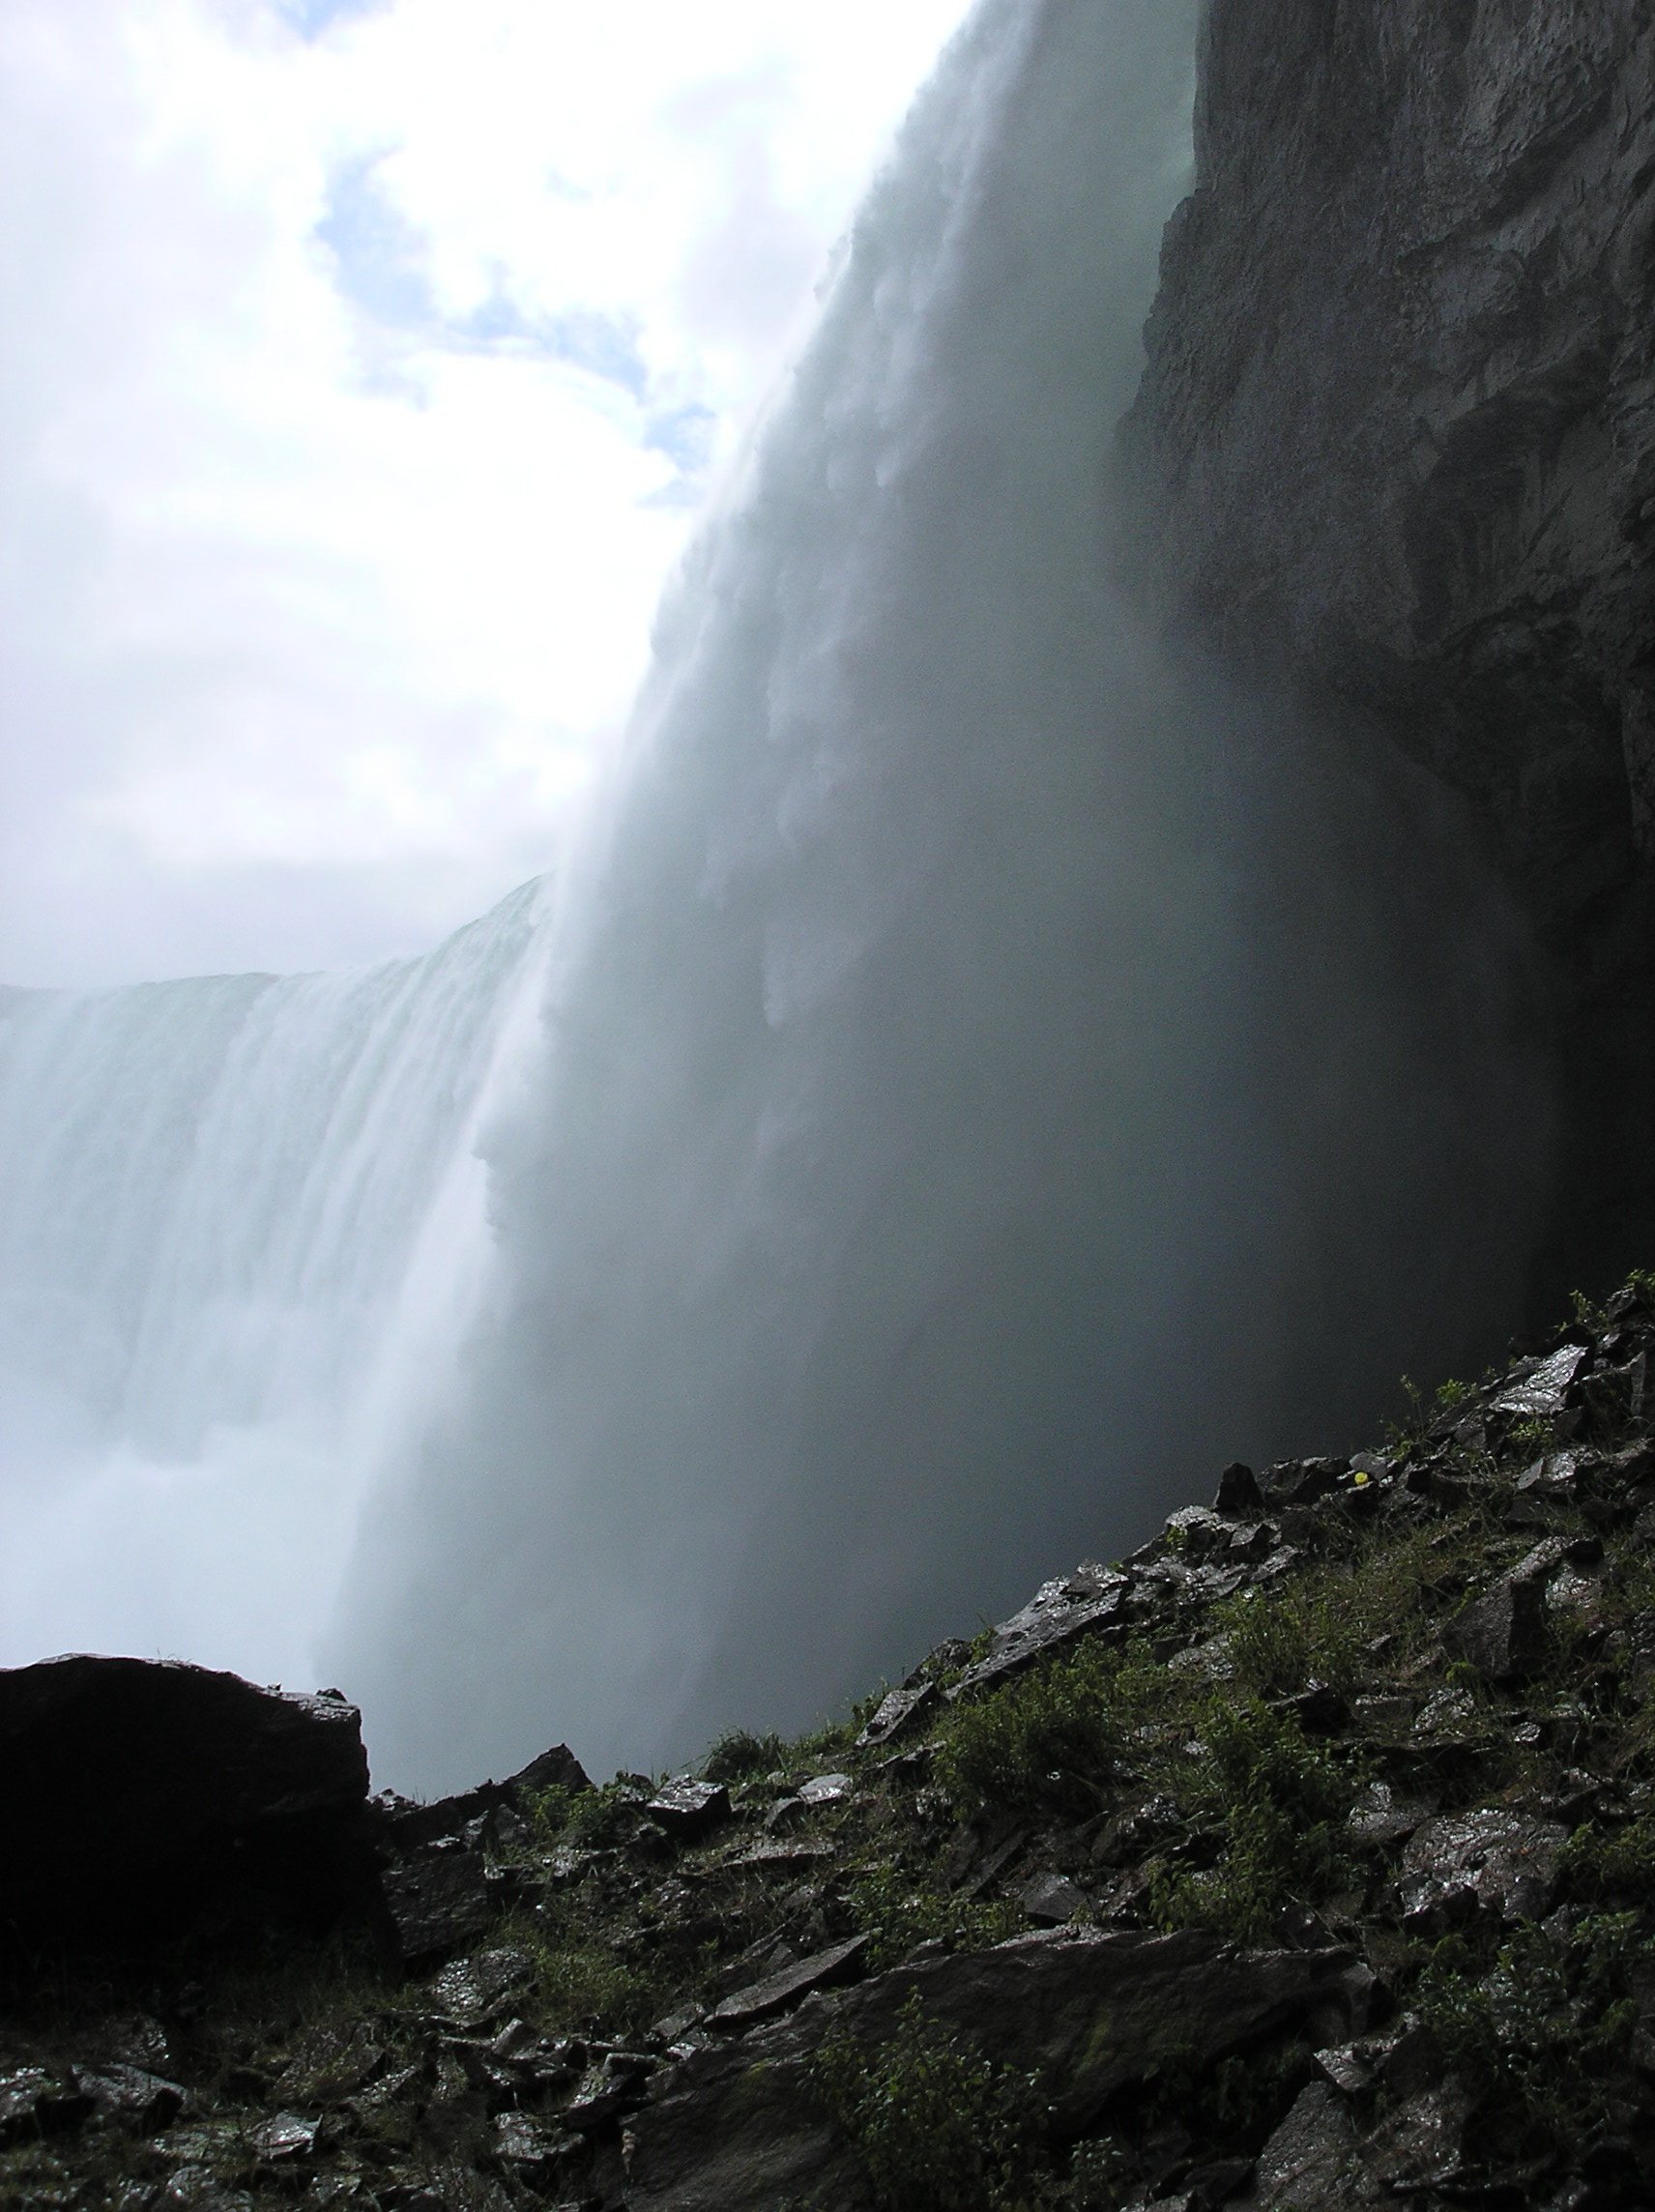
waterfall, mountain, mist, wet, flow, closeup, behind, body of water, falls, canadian, ontario, niagara, water feature, atmospheric phenomenon, geological phenomenon